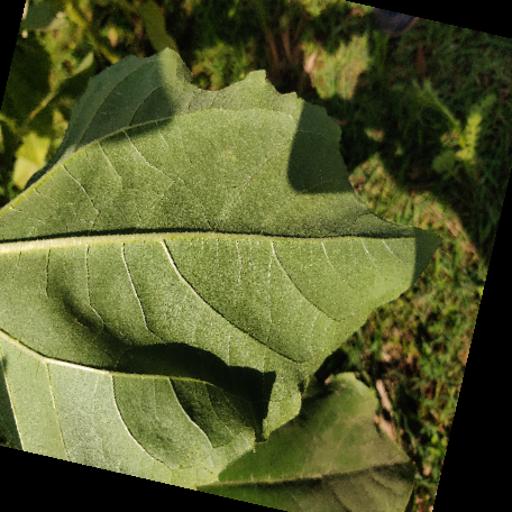
Label: Fresh_leaf